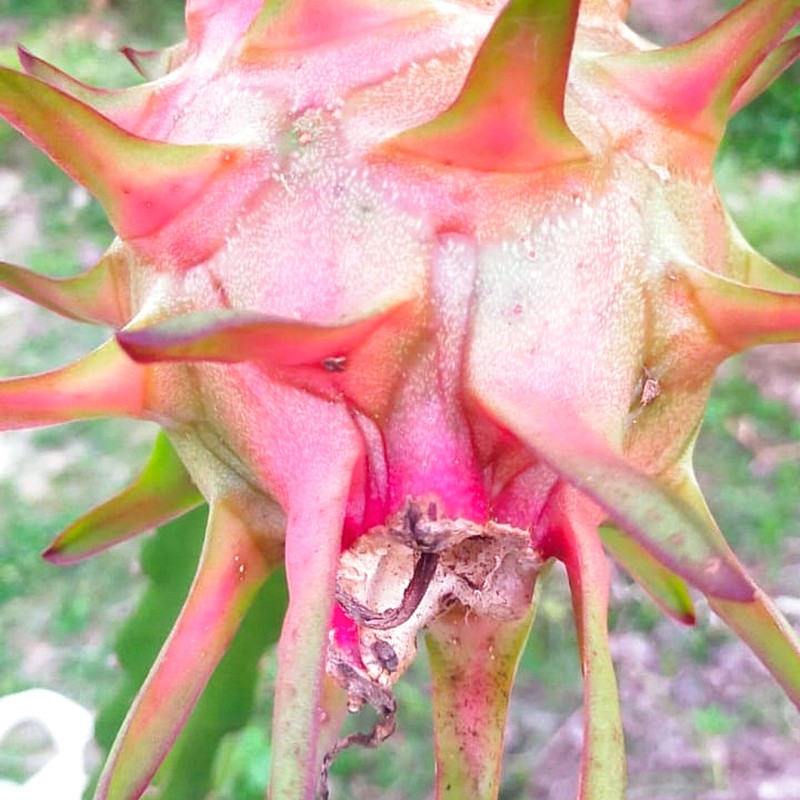
Label: Mature Dragon Fruit